Wil Hartog

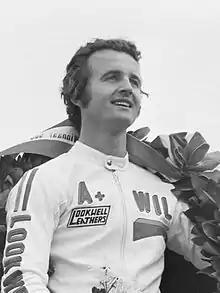
Wil Hartog

Wil Hartog (born 28 May 1948) is a Dutch former professional Grand Prix motorcycle road racer. He competed in the Grand Prix motorcycle racing world championships from 1970 to 1981. Hartog was the first Dutch competitor to win a 500cc Grand Prix race.